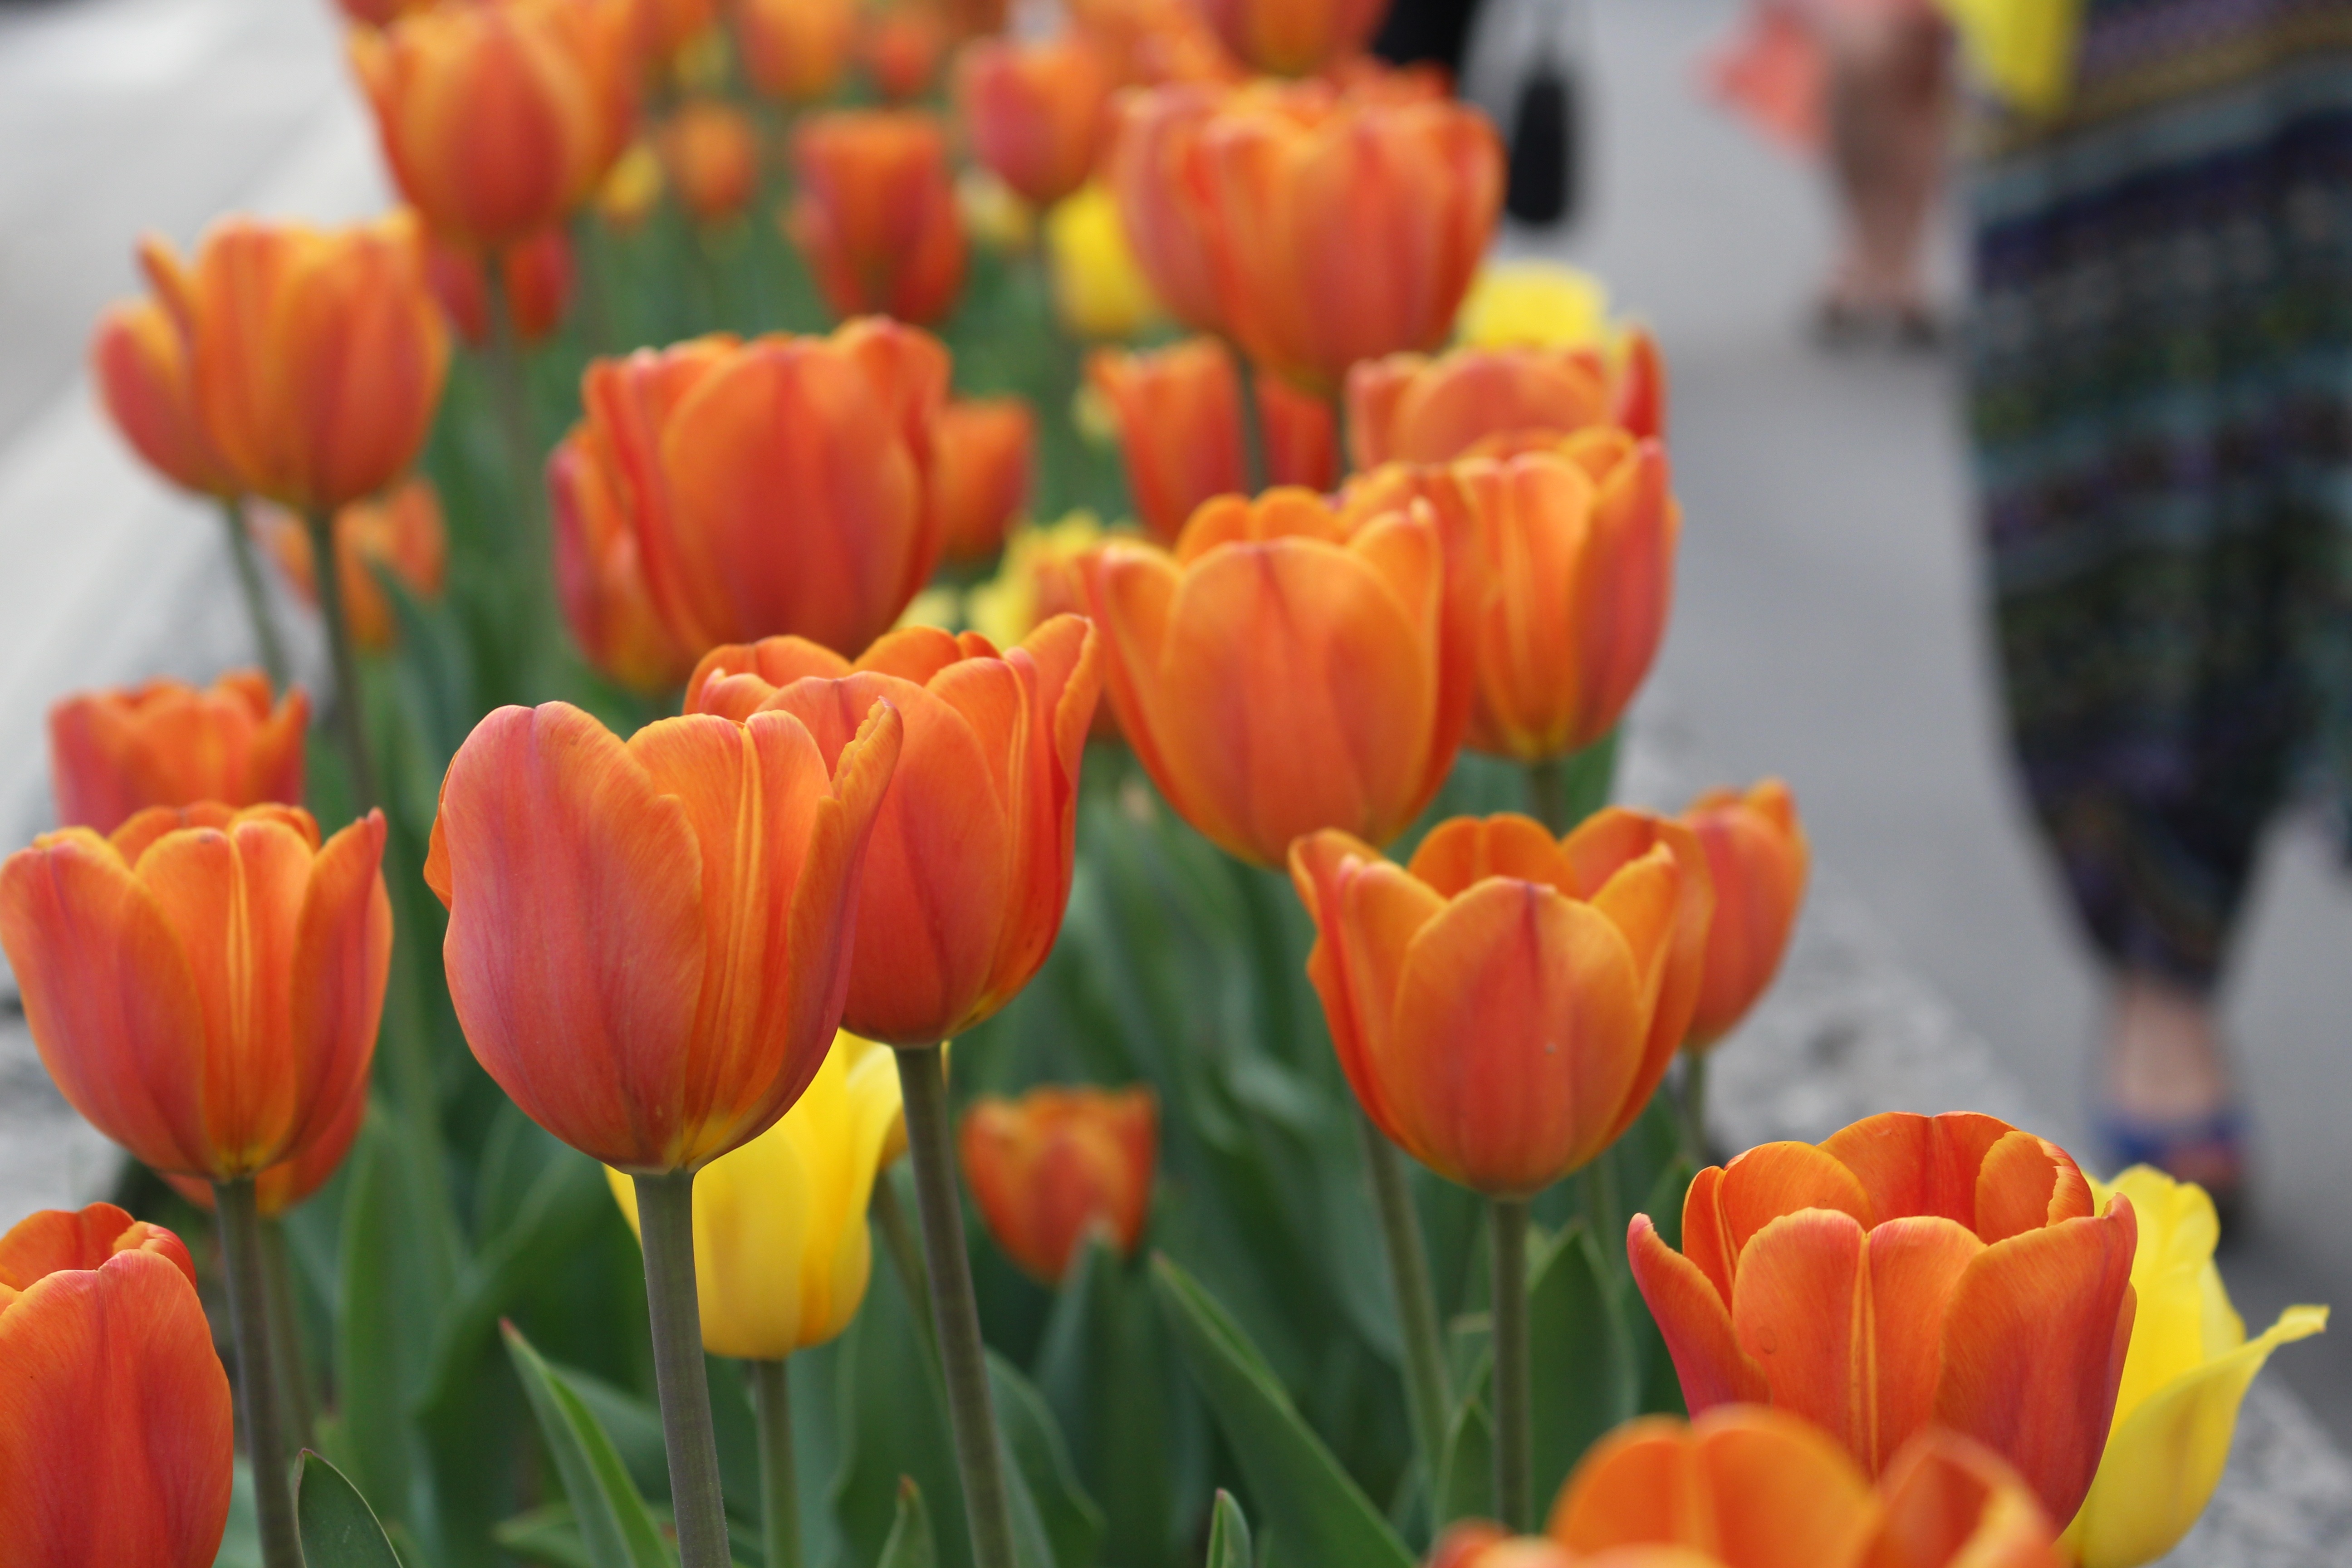
plant, flower, petal, bloom, tulip, spring, holiday, tulips, flowering plant, lily family, land plant